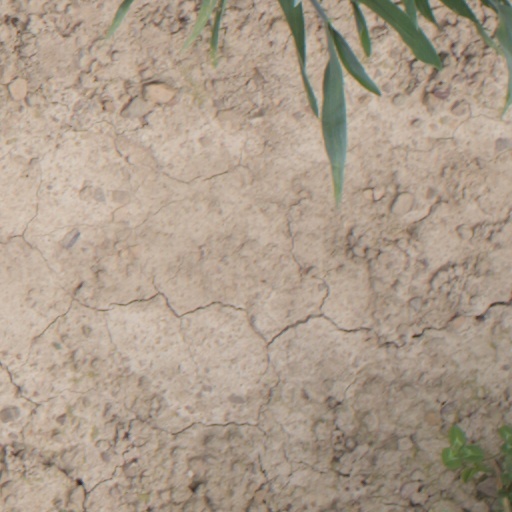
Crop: wheat